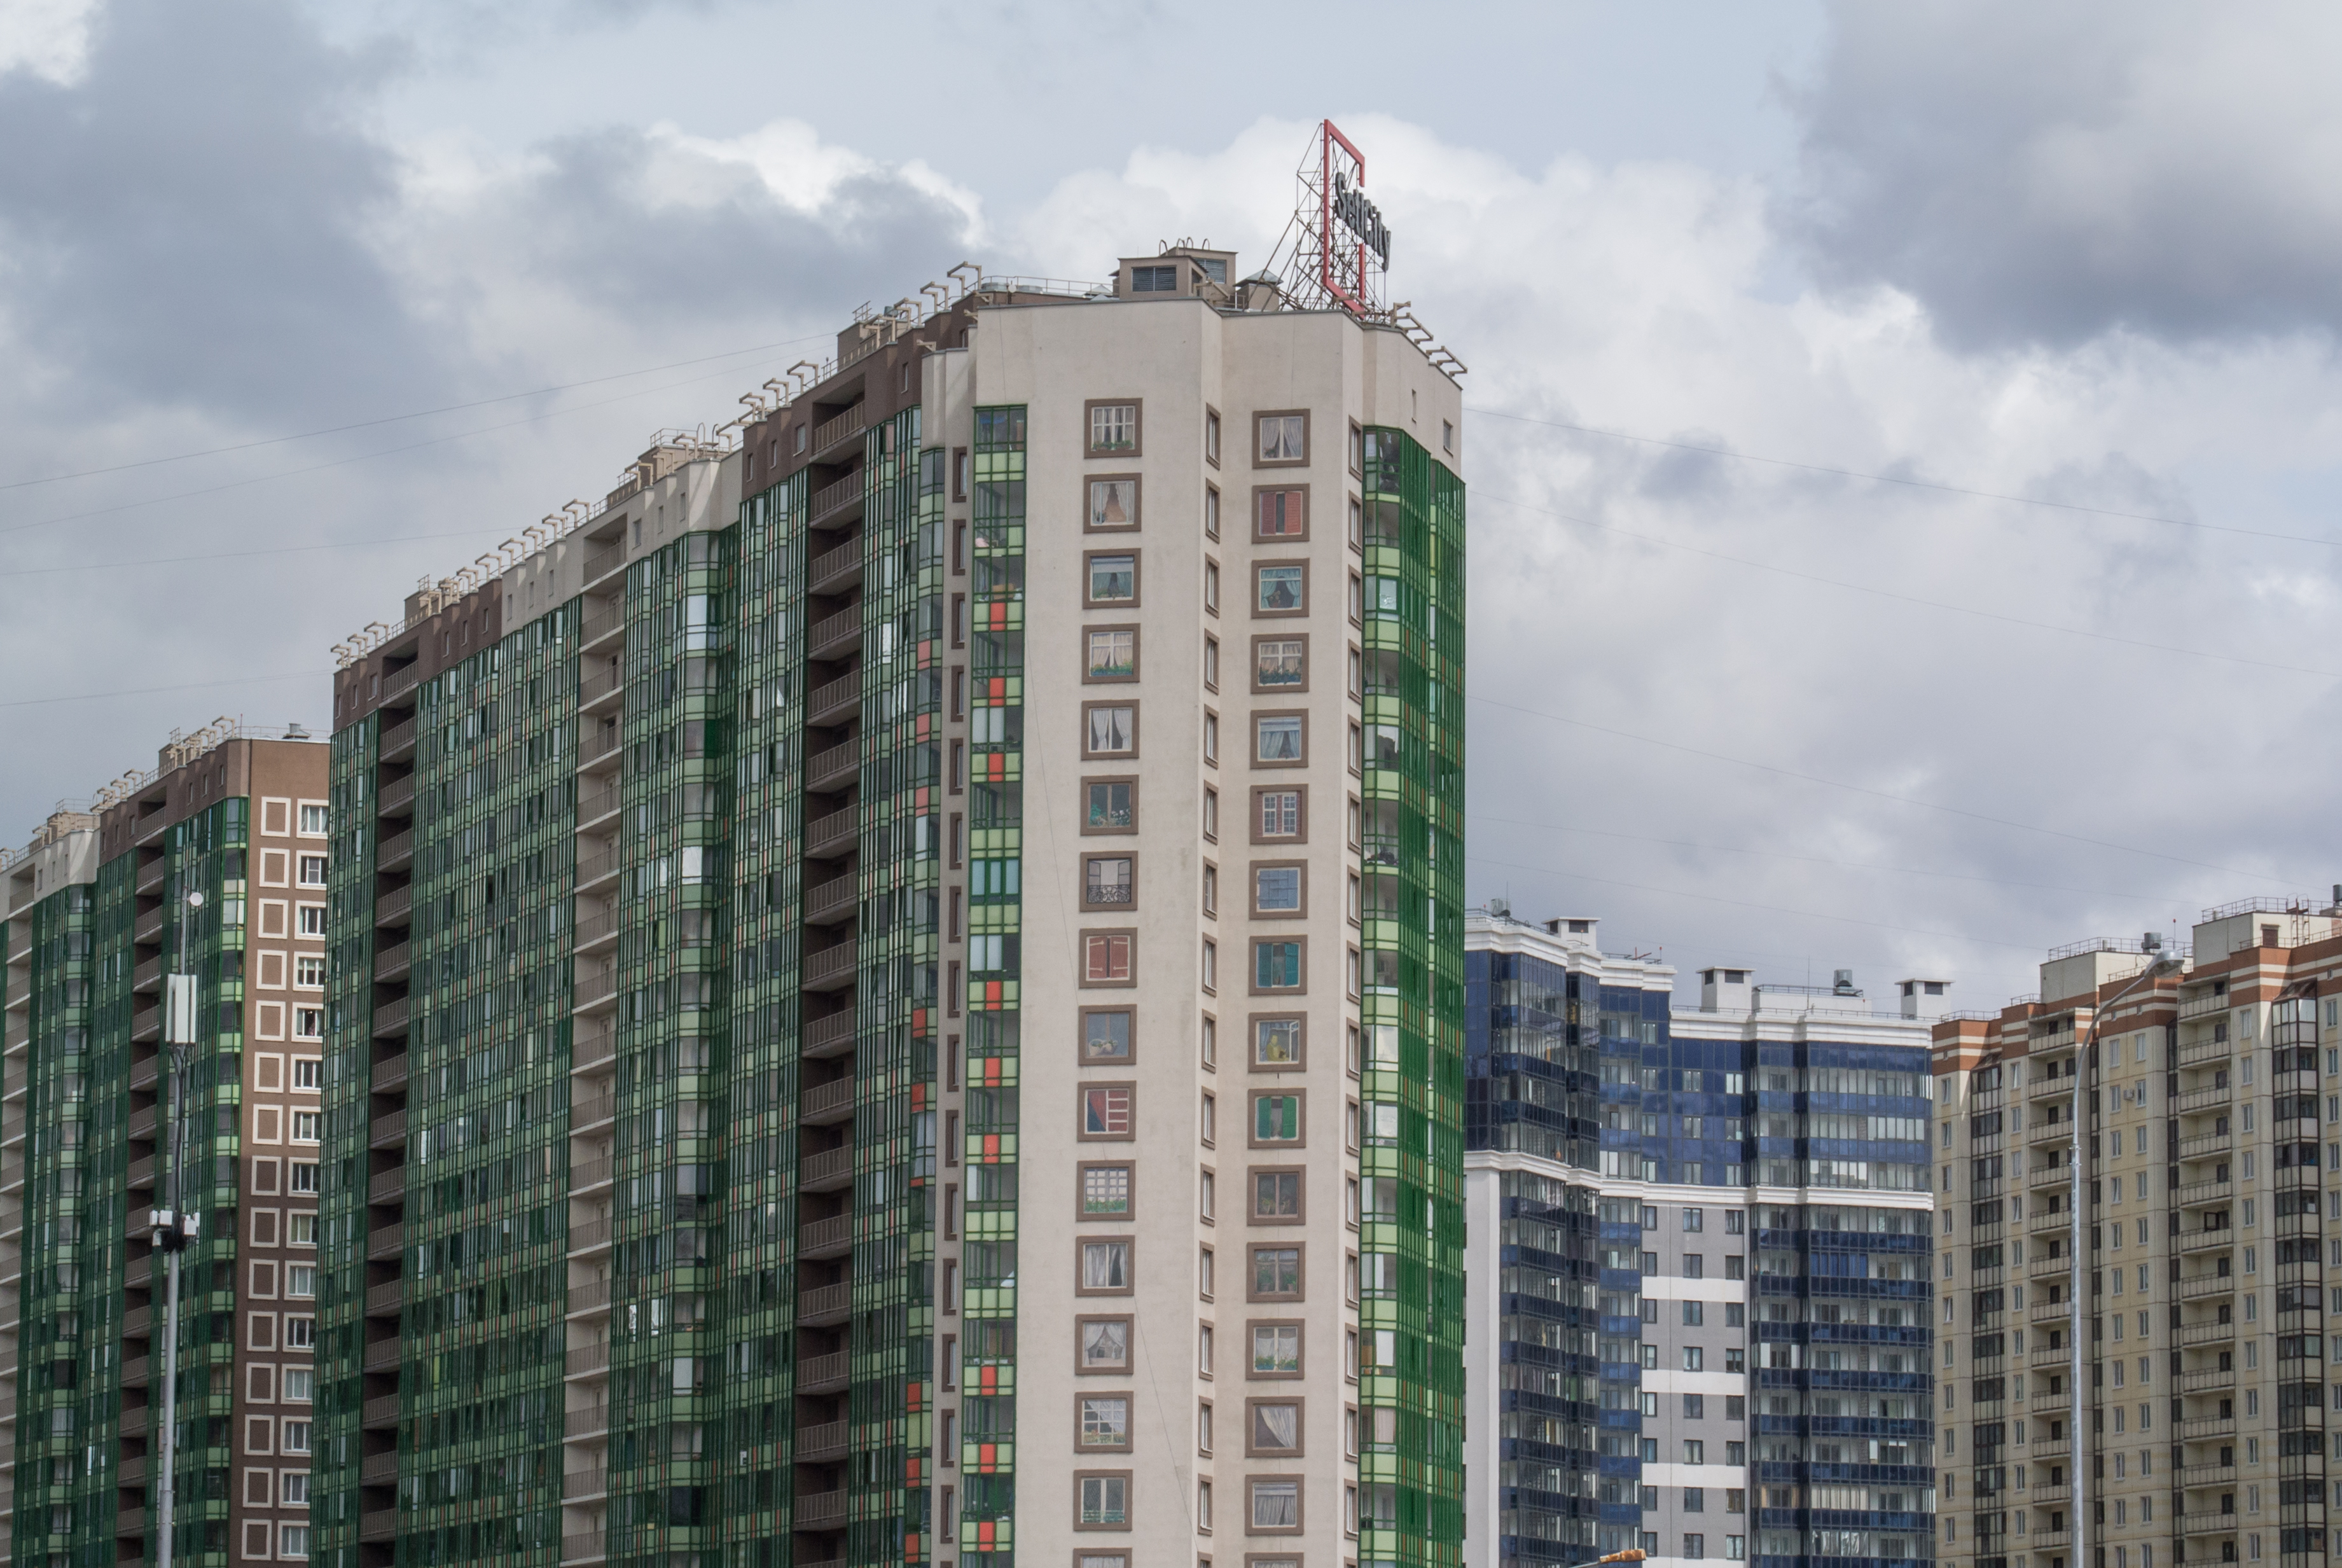
house, clouds, metropolitan area, condominium, tower block, building, urban area, residential area, city, skyscraper, metropolis, daytime, property, human settlement, architecture, apartment, real estate, neighbourhood, tower, mixed use, commercial building, sky, corporate headquarters, skyline, downtown, facade, tree, suburb, urban design, estate, home, roof, cityscape, headquarters, crane